T-46 (tank)

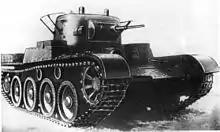
T-46

The T-46 was a Soviet fast light tank developed in 1935, as an improvement to the earlier T-26. The design was later discarded by the government, after the prototypes were built and tested. The project ended up being too expensive and a poor design. The thin armor, bulky hull and small main gun put the crew in great danger, which made the tank unsuitable for use in combat.